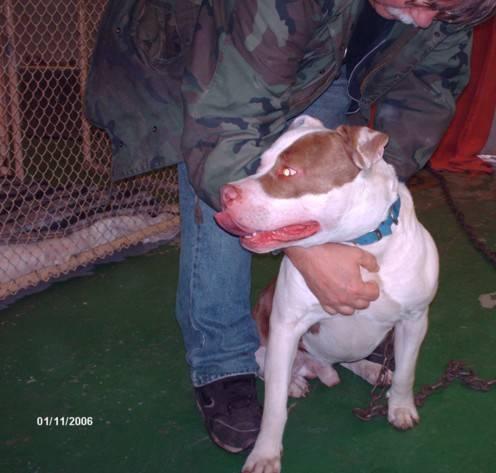
dog